Round Hill, Kentucky

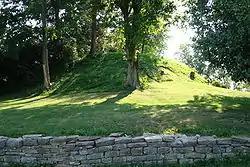
Adena Mound at Round Hill, Kentucky

Round Hill is an unincorporated community in Madison County, Kentucky, United States. It lies 10 miles southwest of Richmond on Kentucky Route 595. Round Hill is part of the Richmond–Berea Micropolitan Statistical Area.